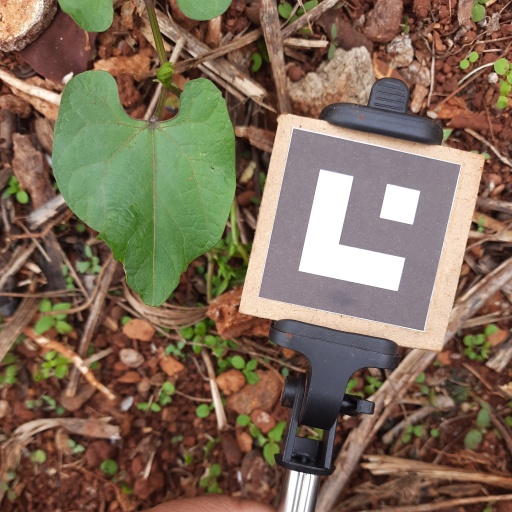
Observations: wavy surface, no eating holes, under shade